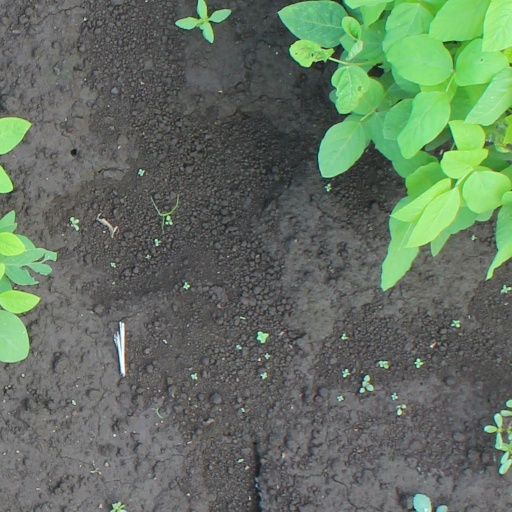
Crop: soybean